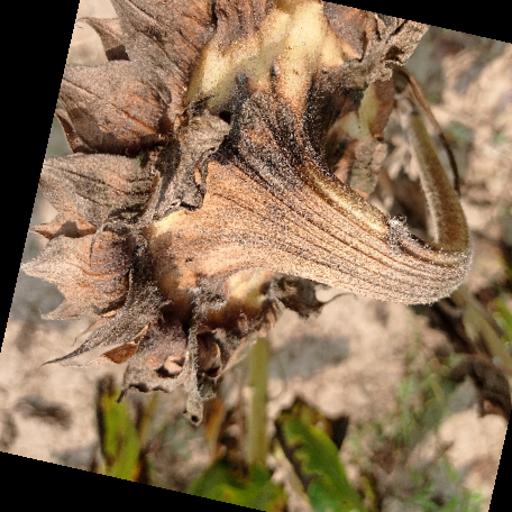
Label: Gray_mold